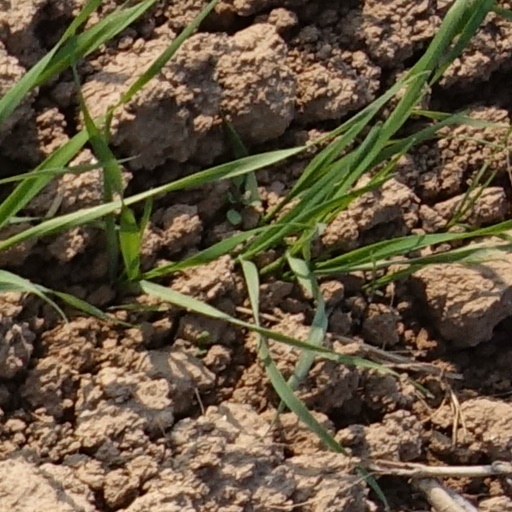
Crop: wheat